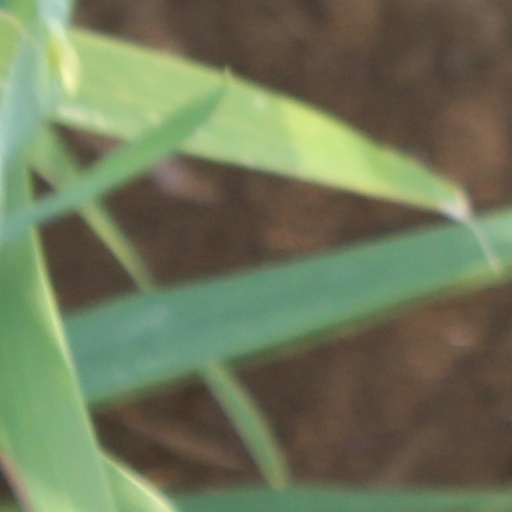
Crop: wheat